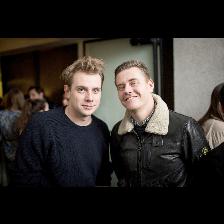
Label: Human